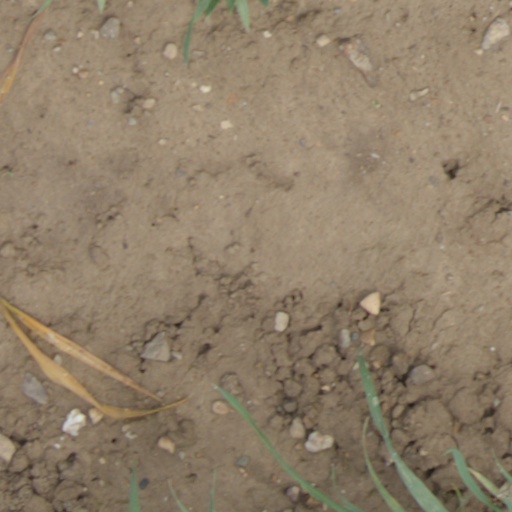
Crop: wheat